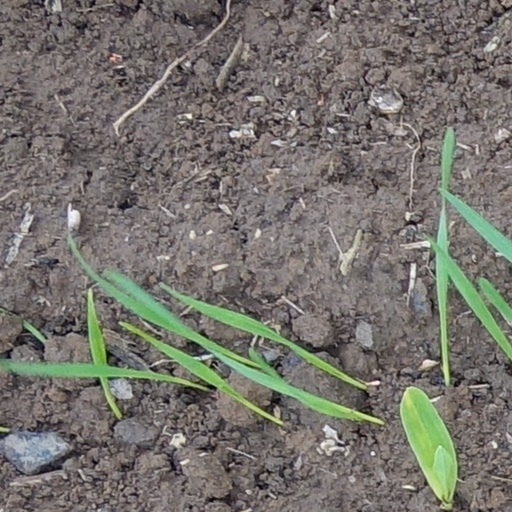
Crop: wheat